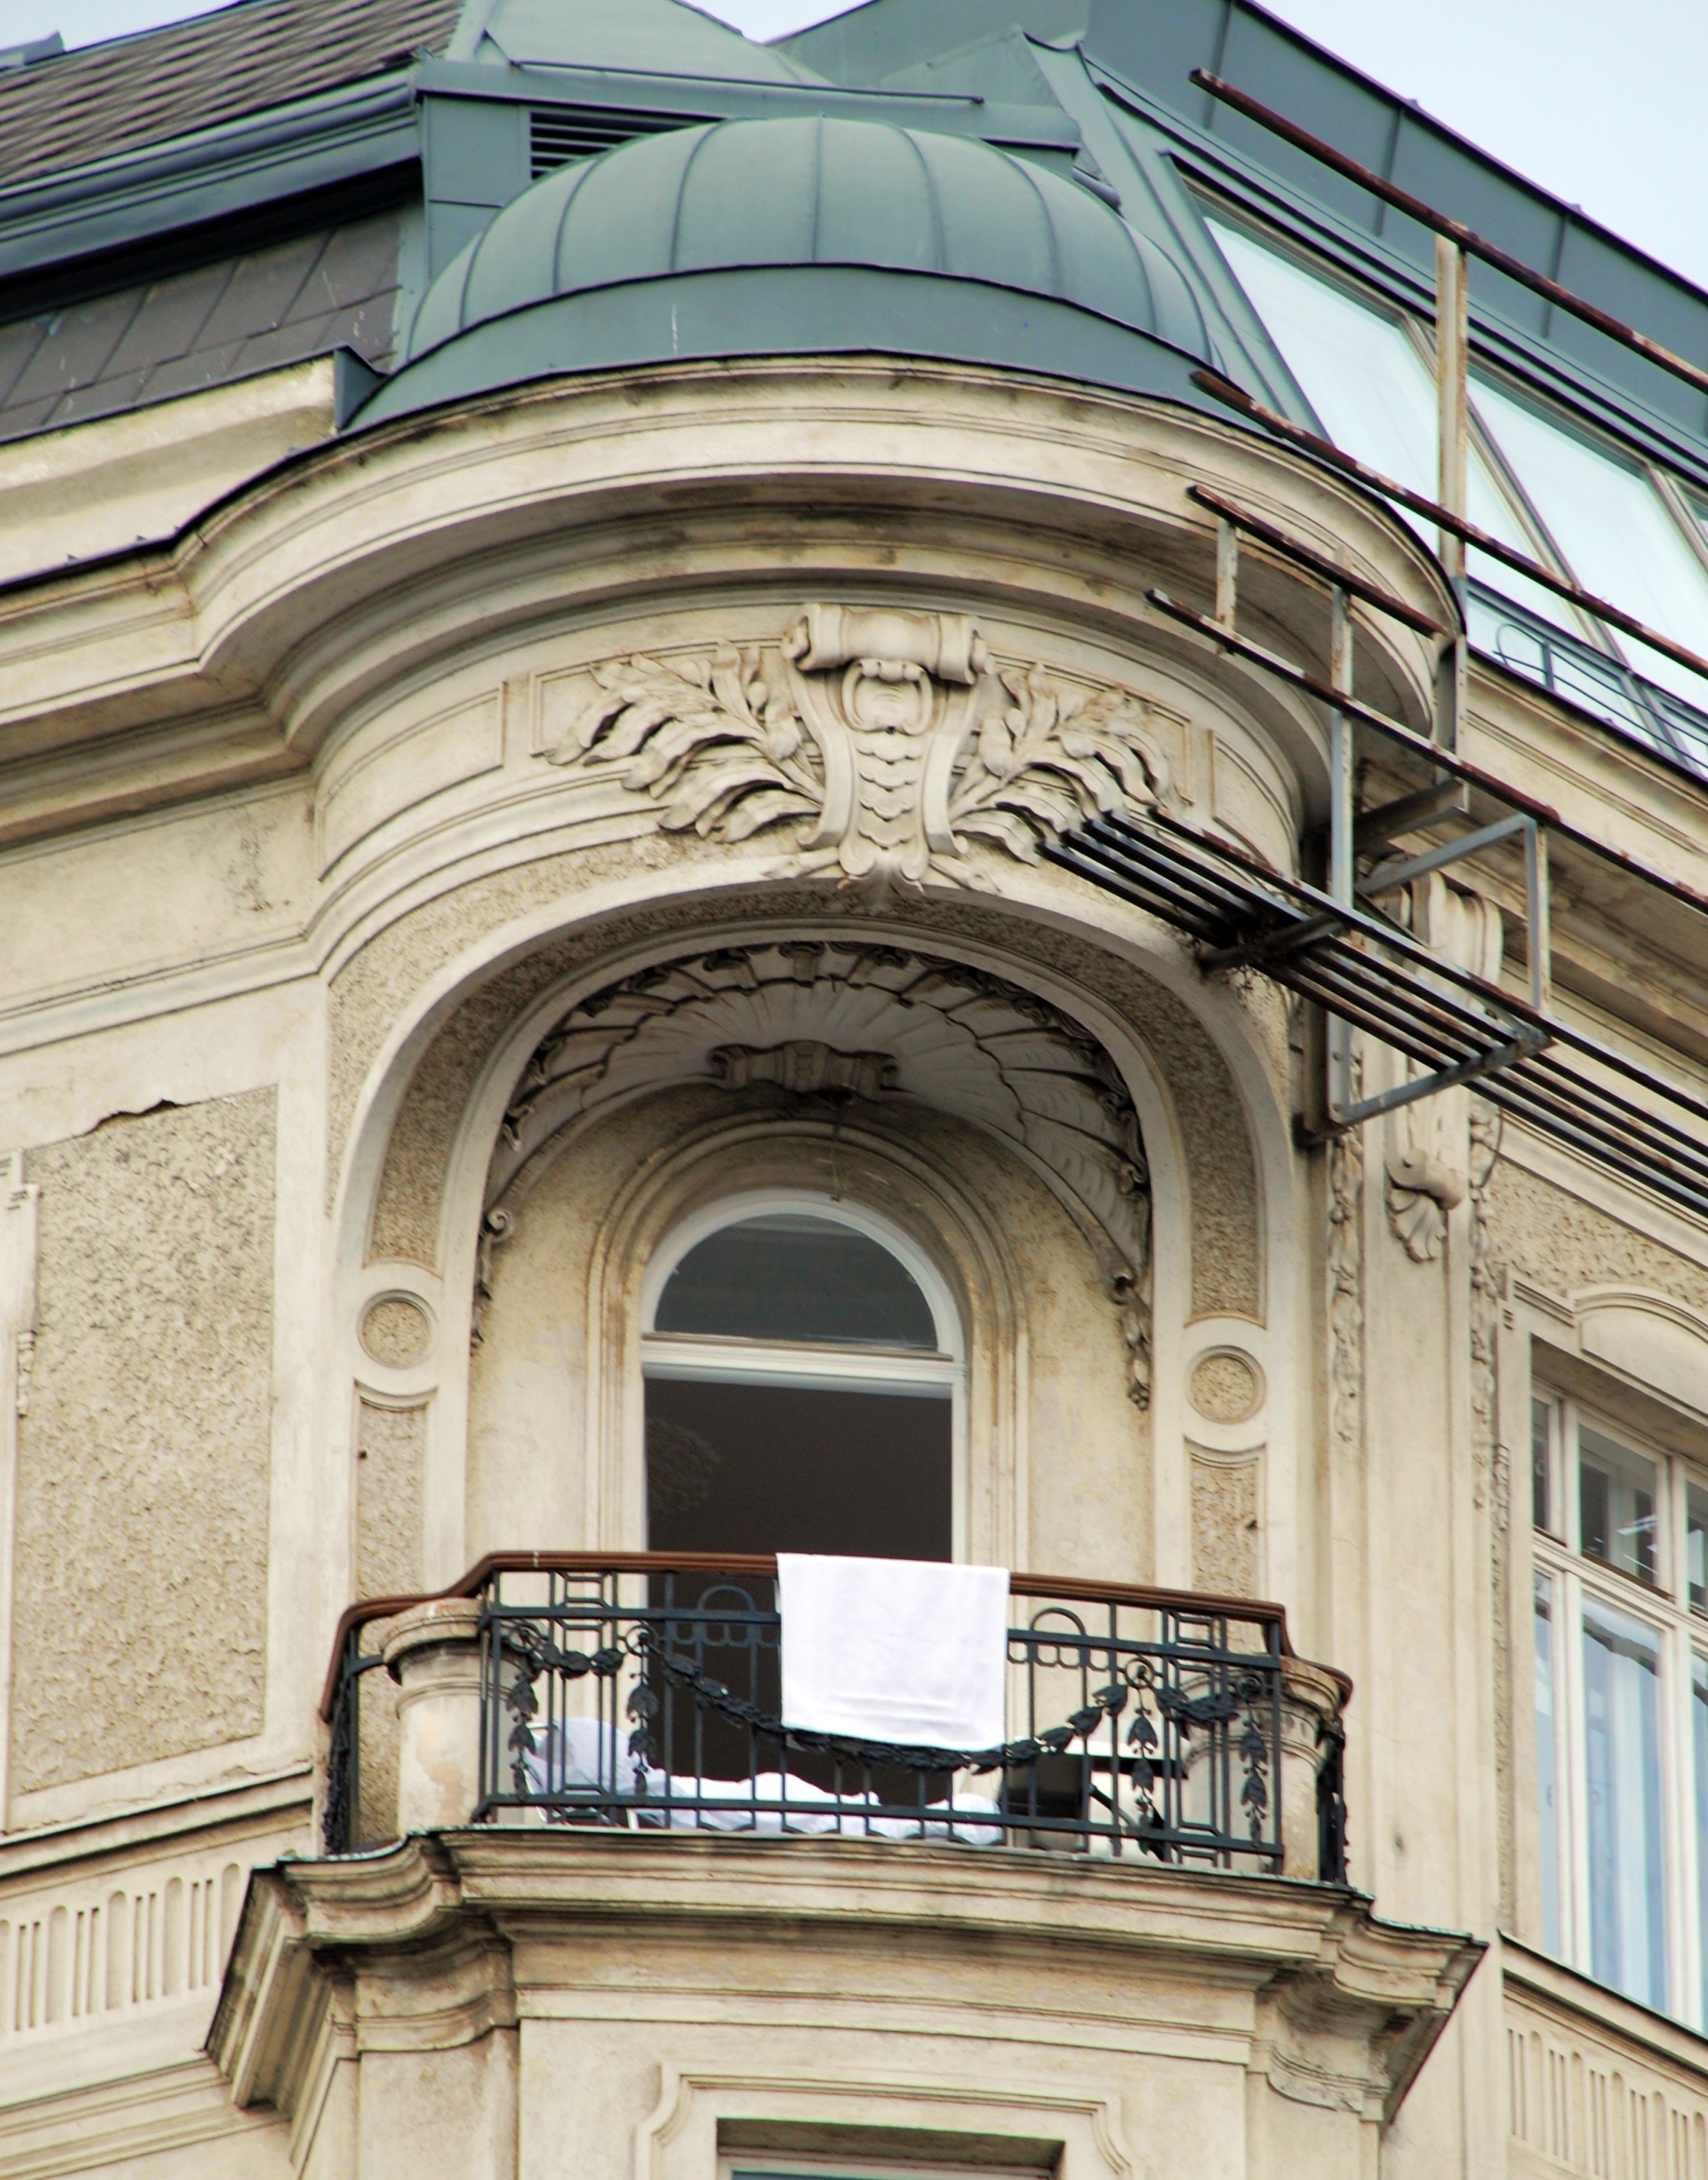
architecture, window, building, city, cityscape, arch, facade, church, nikon, place of worship, austria, cool image, vienna, synagogue, estate, d80, cityscapes, wien, 18135mmf3556g, nikond80, osterreich, ancient history